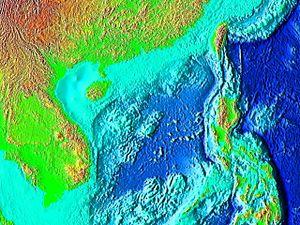
La fosse de Manille est une fosse océanique située dans la mer de Chine méridionale, à l'ouest des Philippines. Elle est orientée du nord au sud et atteint 5 000 mètres de profondeur, soit 3 500 mètres de plus que la profondeur moyenne du plancher océanique. Elle est le résultat de la subduction de la plaque de la Sonde sous la plaque philippine. La fosse se termine au nord par la zone de collision de Taïwan